Redding House

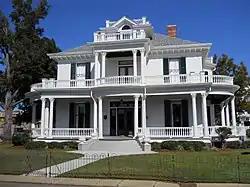
The Redding House in 2011

Redding House is a historic house in Biloxi, Mississippi, U.S.. It was built in 1908 for Charles Redding, a local businessman. It was designed in the Classical Revival architectural style. It has been listed on the National Register of Historic Places since May 18, 1984.